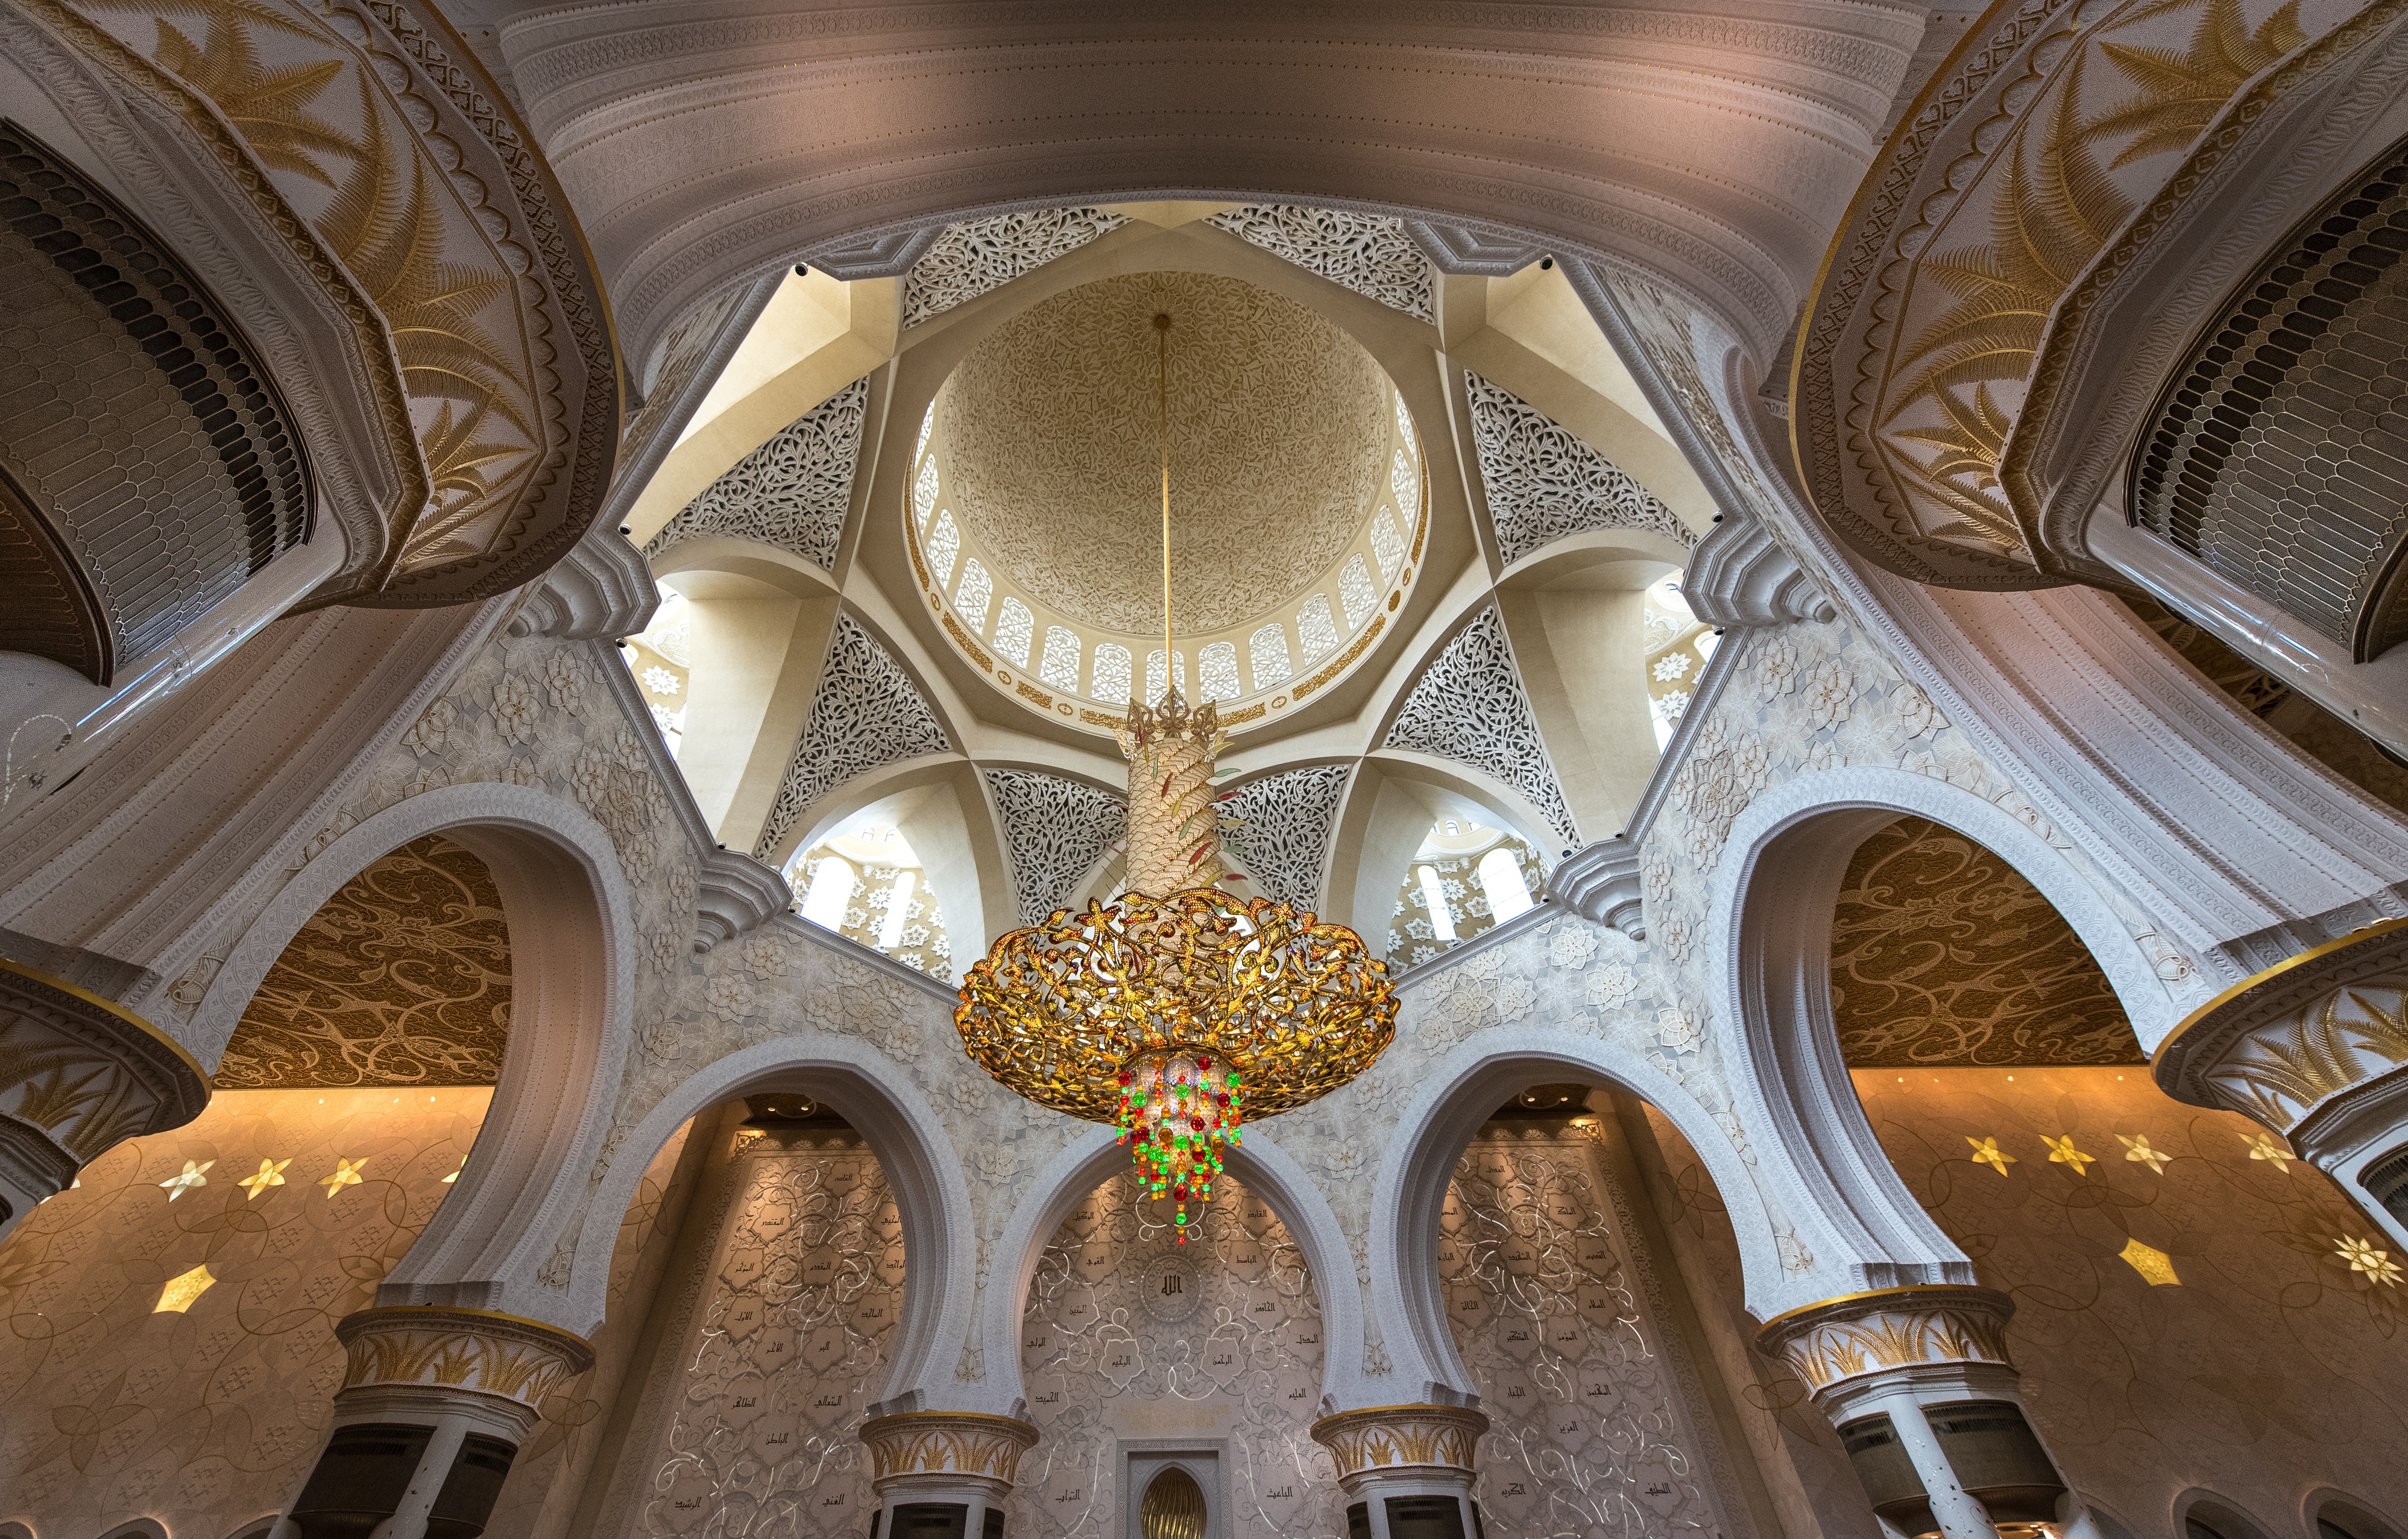
architecture, white, building, travel, ceiling, church, cathedral, place of worship, temple, symmetry, mosque, synagogue, vault, basilica, dome, orient, abu dhabi, ancient history